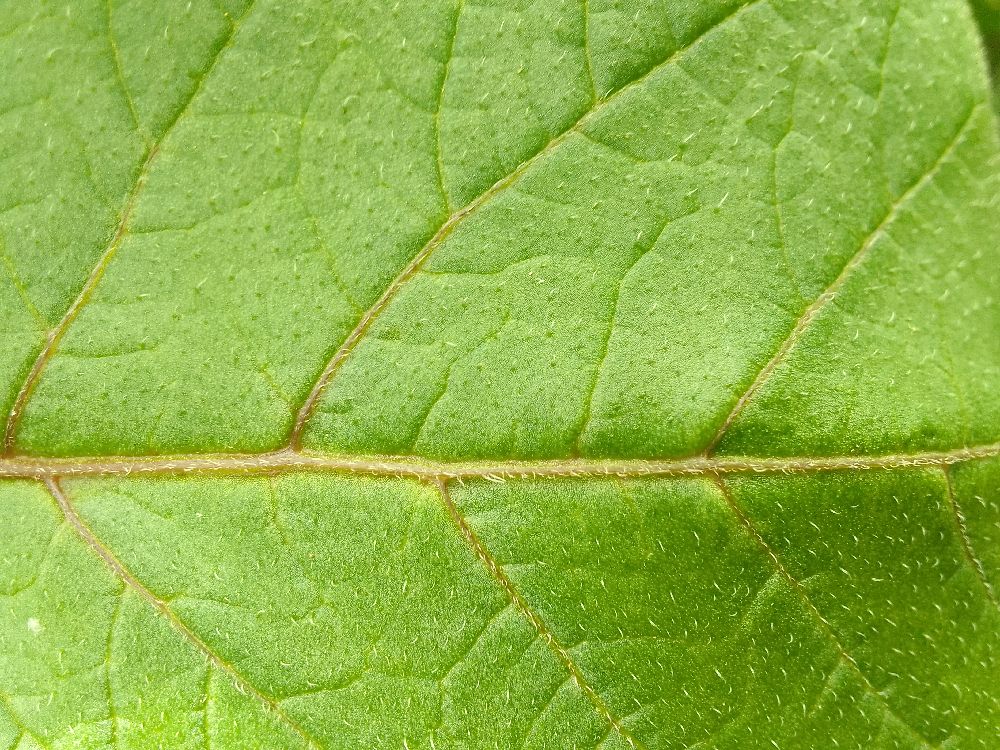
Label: Healthy